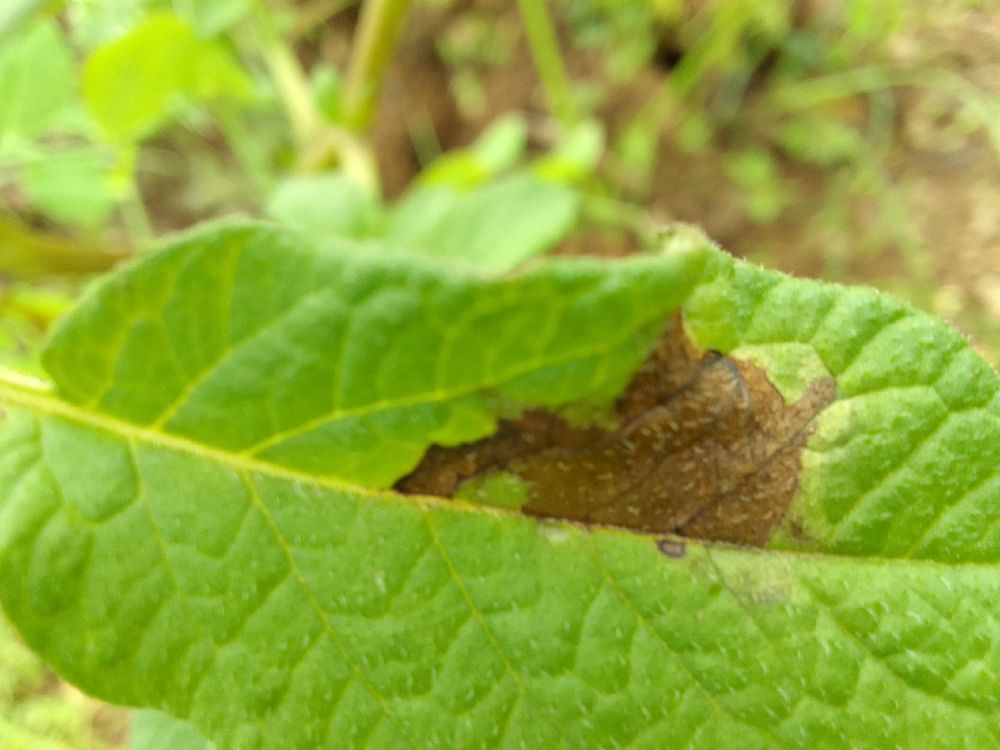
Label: Late blight